Walnut Creek, California

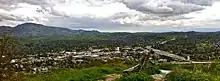
Walnut Creek as seen from Acalanes Open Space

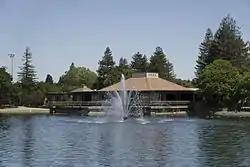
Community Center at Heather Farm Park in Walnut Creek

Walnut Creek owns more open space per capita than any other community in the state of California. In 1974, Walnut Creek voters approved a $6.7million bond measure to acquire and protect open space: the city purchased of undeveloped hillsides, ridge lines, and park sites. Walnut Creek owns parts of Lime Ridge Open Space, Acalanes Ridge Open Space, Shell Ridge Open Space, and Sugarloaf Open Space.